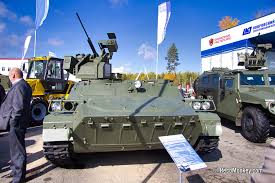
Label: MT_LB